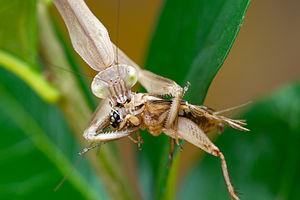
""Tenodera sinensis"" mante chinoise"
Mantodea est un ordre d'insectes qui contient 15 familles, 430 genres et plus de 2400 espèces. Les membres de cet ordre se retrouvent dans les régions tempérées et tropicales. La plupart des espèces font partie de la famille des Mantidae.